James Garner

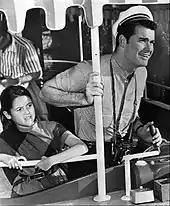
With stepdaughter Kim in 1958

After the abrupt disappearance of "Young Maverick" two seasons earlier, an attempt to make a "Maverick" series without Garner, he returned to his earlier TV role in 1981 in the revival series "Bret Maverick", but NBC unexpectedly canceled the show after only one season despite reasonably good ratings. Critics noted that the scripts did not measure up to the episodes starring Garner in the first series. Jack Kelly (Bart Maverick) was slated to become a series regular had the show been picked up for another season. Kelly was presented with a stack of finished scripts featuring Bart Maverick for the upcoming second season, and he appeared in the last scene of the final episode in a surprise guest appearance.